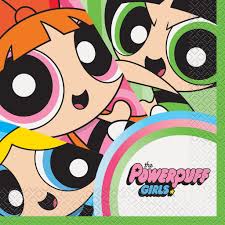
Portrait style: Cartoon Portrait